COVID-19 pandemic in Macau

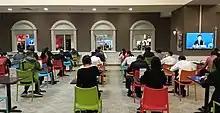
To maintain social distance, there are only independent seats in canteen.

On 3 February, the government of Macau announced that starting at noon, all bus and taxi passengers were required to wear masks; otherwise the driver would have the right to refuse boarding. Starting at 13:00, all light rail passengers were required to wear a mask; otherwise the driver would have the right to refuse boarding.